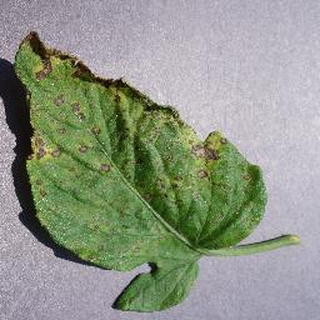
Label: tomato_septoria_leaf_spot